Hang Seng Bank

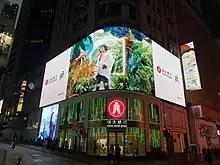
Central Branch

Hang Seng Bank is a commercial bank whose major business activities include retail banking and wealth management, corporate and commercial banking, treasury services, and private banking. Hang Seng Bank operates a network of around 260 service outlets in Hong Kong. Hang Seng Bank is the only local bank to offer extensive branch services along Mass Transit Railway (MTR) stations to better serve its customers.